Zhong Nanshan

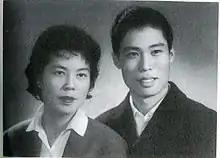
Zhong Nanshan and Li Shaofen in 1963

Zhong was an outstanding college athlete in the 1950s. The Beijing Municipal Track and Field Team attempted to recruit him as a full-time athlete, but he was determined to become a doctor and declined the offer. Through his sports connection, he was introduced to , a basketball player who was a member of the China women's national basketball team for 13 years. And won the 1964 French "Four Nations" women's basketball championship. But because Li Shaofen was a member of the national women's basketball team at the time and could not get married, Zhong Nanshan waited for her for eight years. They married on 31 December 1963. They have two children: son Zhong Weide, a physician, who is a doctor in the Urology Department of Guangzhou First People's Hospital and the absolute main force of the hospital's basketball team, and daughter Zhong Weiyue, a swimmer, once won the short course world championship. His father, Zhong Shifan, is a doctor of medicine from the State University of New York and a pediatric medical expert. His mother, Liao Yueqin, graduated from Peking Union Medical College and is the founder of Guangdong Cancer Hospital.